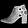
Label: Ankle boot